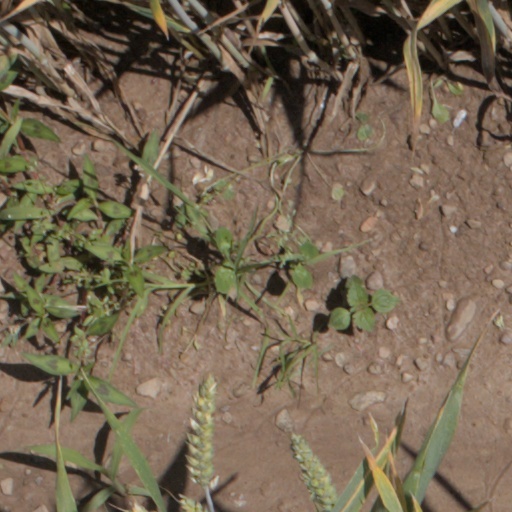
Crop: wheat